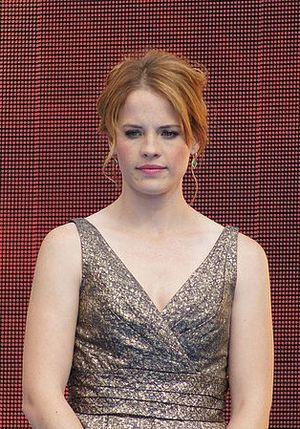
Katie Leclerc est une actrice américaine née le 6 novembre 1986 à San Antonio, Texas. Elle est apparue dans The Big Bang Theory, Veronica Mars, Fashion House et tient un des deux rôles principaux dans la série Switched at Birth, celui de Daphne Vasquez, une adolescente sourde.
Switched est une série télévisée américaine en 103 épisodes de 42 minutes créée par Lizzy Weiss et diffusée entre le 6 juin 2011 et le 11 avril 2017 sur ABC Family / Freeform. Au Canada, les dix premiers épisodes ont été diffusés depuis le 16 janvier 2012 sur YTV et W Network, et depuis le 26 mars 2012 sur ABC Spark.